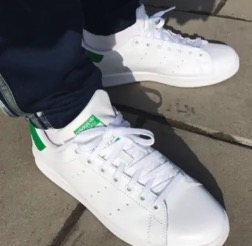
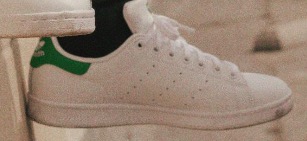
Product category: misc
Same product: yes